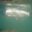
Label: trout